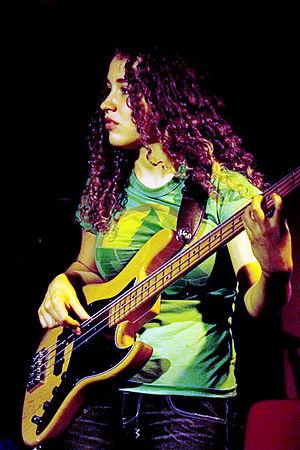
Le Crossroads Guitar Festival est un festival de musique créé en 1999 par Eric Clapton, à forte influence rock. Ce dernier choisit les musiciens qui se produisent sur scène ; Clapton déclare qu'ils font partie des meilleurs et qu'ils ont gagné son respect.
Tal Wilkenfeld, née le 2 décembre 1986 à Sydney, est une bassiste australienne qui a gagné une réputation mondiale, notamment en accompagnant Jeff Beck et Vinnie Colaiuta en tournée. Bassiste virtuose, Tal Wilkenfeld a remporté en 2008 le prix du nouveau bassiste le plus excitant de l'année du magazine Bass Player. Elle a impressionné les critiques et le public par sa grande maturité, malgré son jeune âge. Devenue professionnelle à 17 ans, seulement trois ans après avoir commencé la basse, elle a également monté son propre trio avec les instrumentistes Wayne Krantz, Keith Carlock et Jeff « Tain » Watts.